Genocides in history (1946 to 1999)

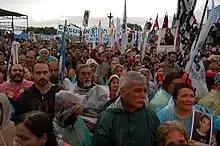
Commemoration at the clandestine detention center in Córdoba, Argentina

A case was filed in the Federal Court of Australia on 20 September 2006 for alleged war crimes, crimes against humanity and genocide during 1971 by the Pakistani Armed Forces and its collaborators: